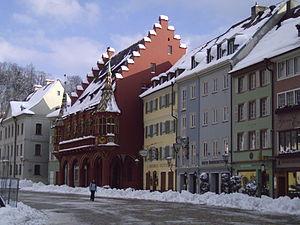
Fribourg-en-Brisgau est une ville d'Allemagne située dans le land de Bade-Wurtemberg. Ville arrondissement à part entière, Fribourg-en-Brisgau est le chef-lieu du district de Fribourg-en-Brisgau, ainsi que de celui de l'arrondissement de Brisgau-Haute-Forêt-Noire, dont elle ne fait cependant pas partie. Elle est aussi le siège de l'organisation régionale de planification Südlicher Oberrhein. De 1945 à 1952, elle fut la capitale du land de Bade, qui a alors fusionné avec deux autres länder pour former le Bade-Wurtemberg.